Raymond Hawkey

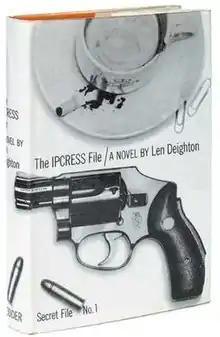
Hawkey's 1st edition cover for The IPCRESS File (1962)

During his time at the Royal College of Art Hawkey first encountered Len Deighton when Deighton (another RCA scholarship student at that time) gatecrashed a literary party that Hawkey was helping to organise. Instead of ejecting the intruder, Hawkey found much in common with him and they became "lifelong friends".